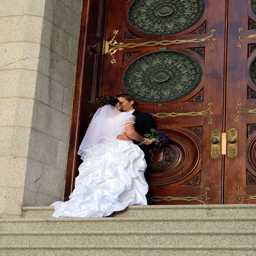
a bride and groom share a quiet moment outside filming location .